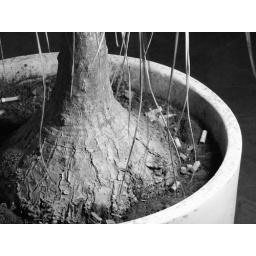
A shot of a potted plant in black and white, surrounded by cigarette butts.